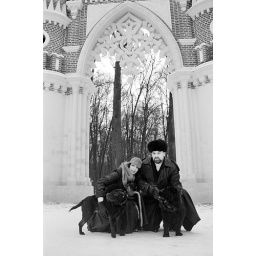
My friends Mark and Lena with their dogs in the gorgeous Tsaritsino Park near their house